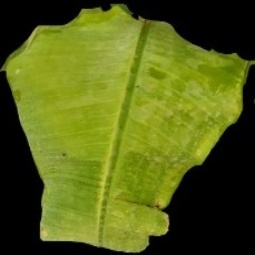
Label: Sulphur